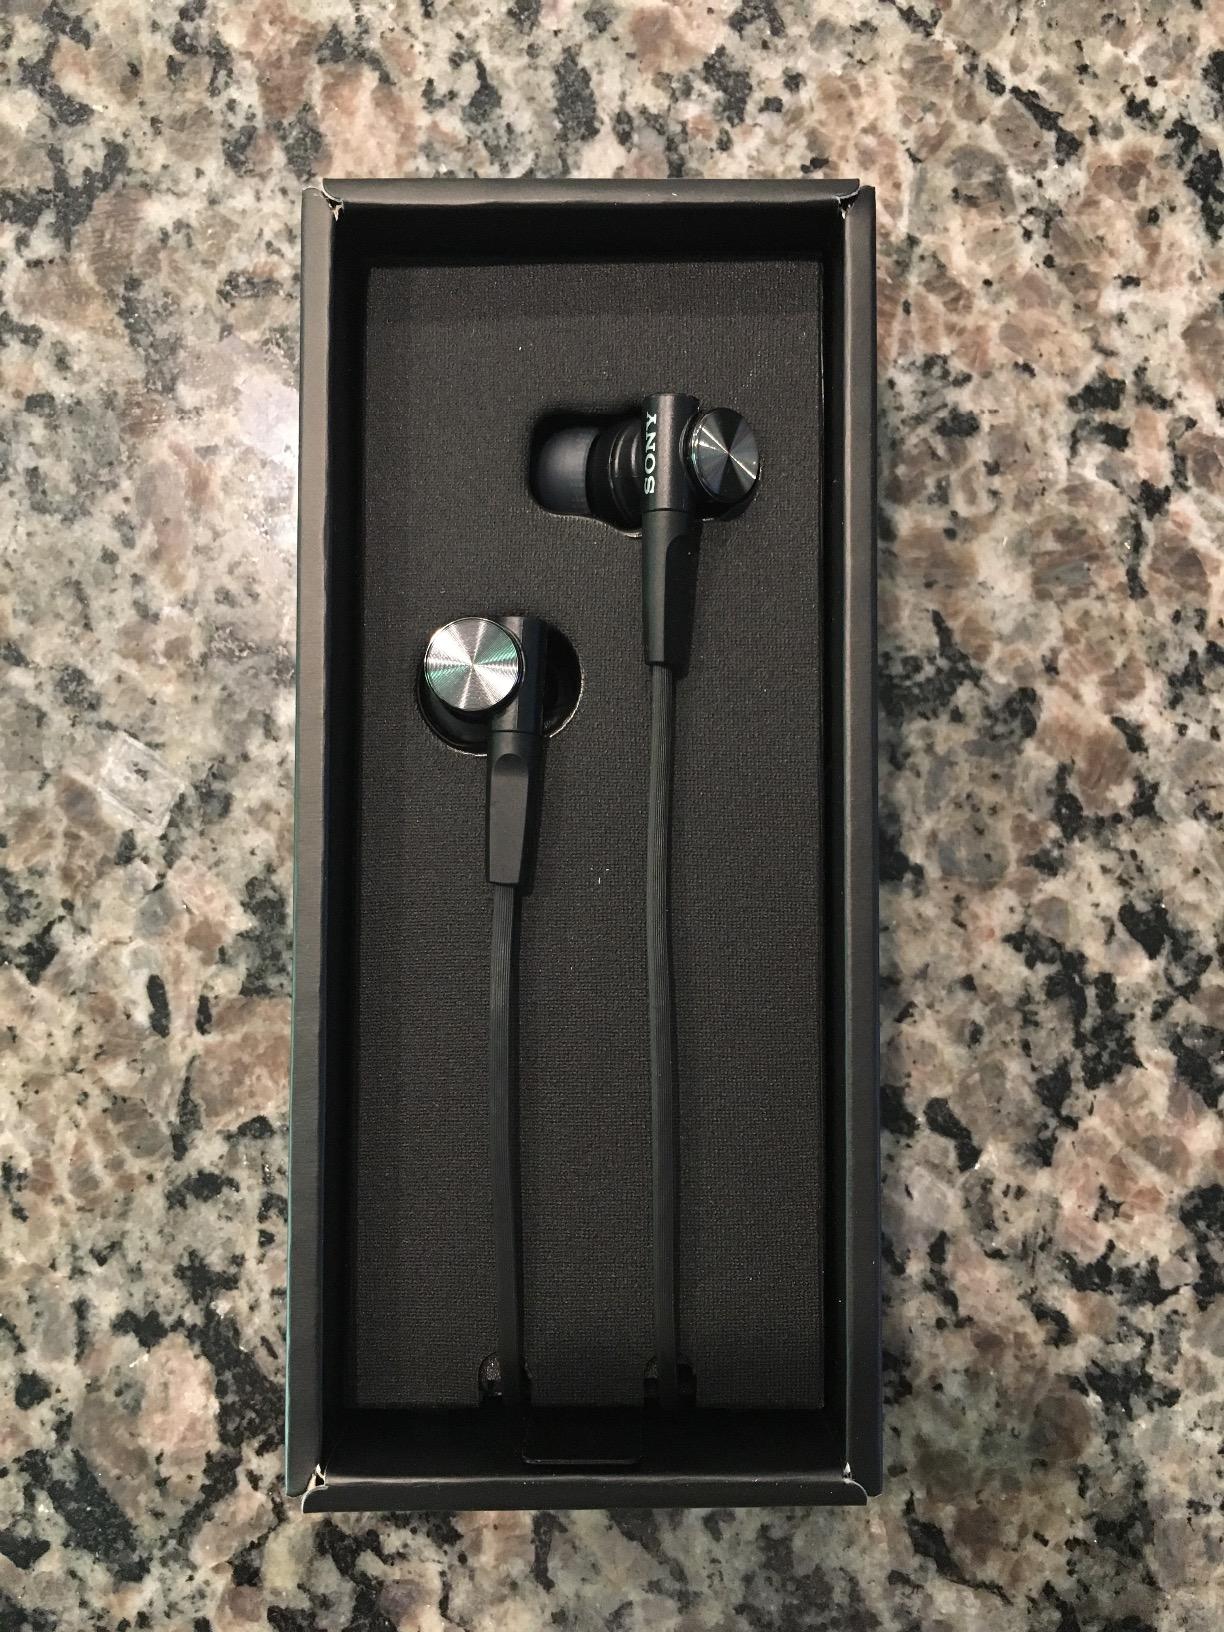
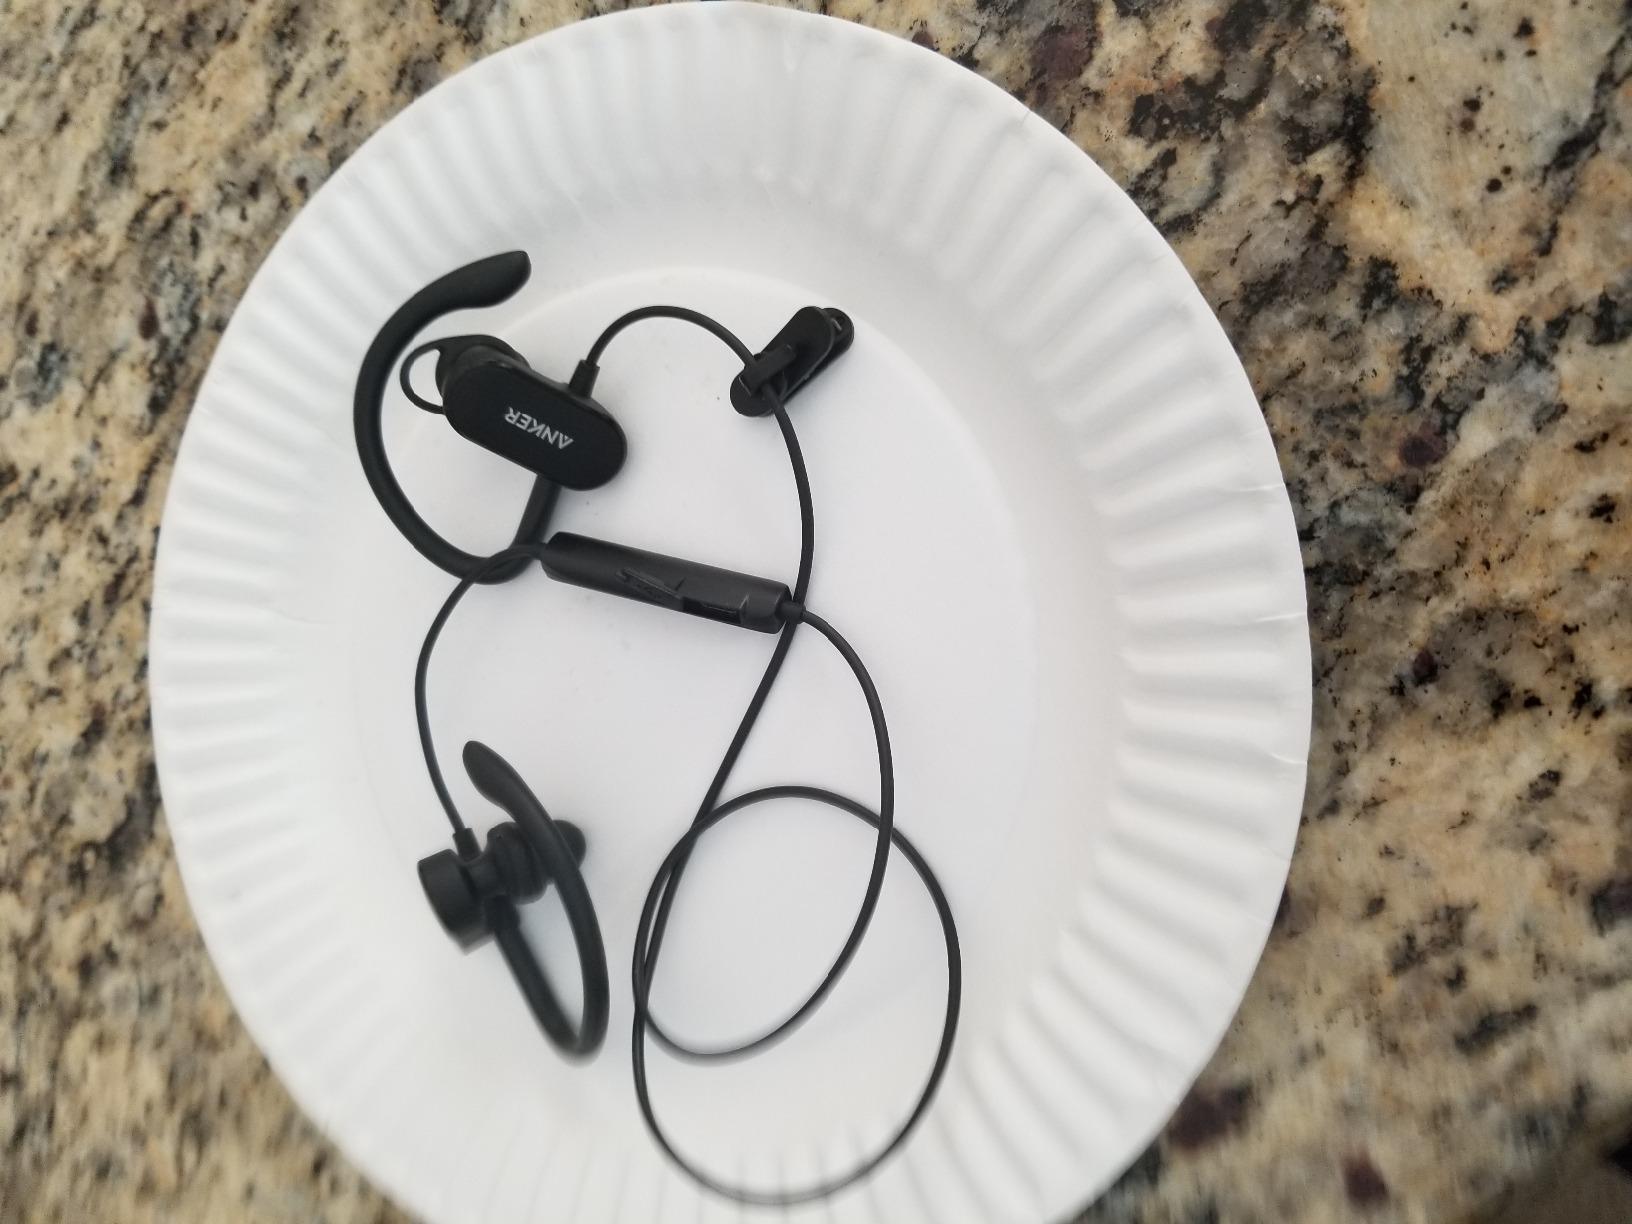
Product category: headphones
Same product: no